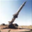
Label: rocket